Cold fusion

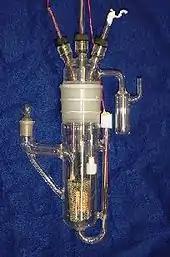
Cold fusion apparatus at the Space and Naval Warfare Systems Center San Diego (2005)

United States Navy researchers at the Space and Naval Warfare Systems Center (SPAWAR) in San Diego have been studying cold fusion since 1989. In 2002 they released a two-volume report, "Thermal and nuclear aspects of the Pd/DO system", with a plea for funding. This and other published papers prompted a 2004 Department of Energy (DOE) review.